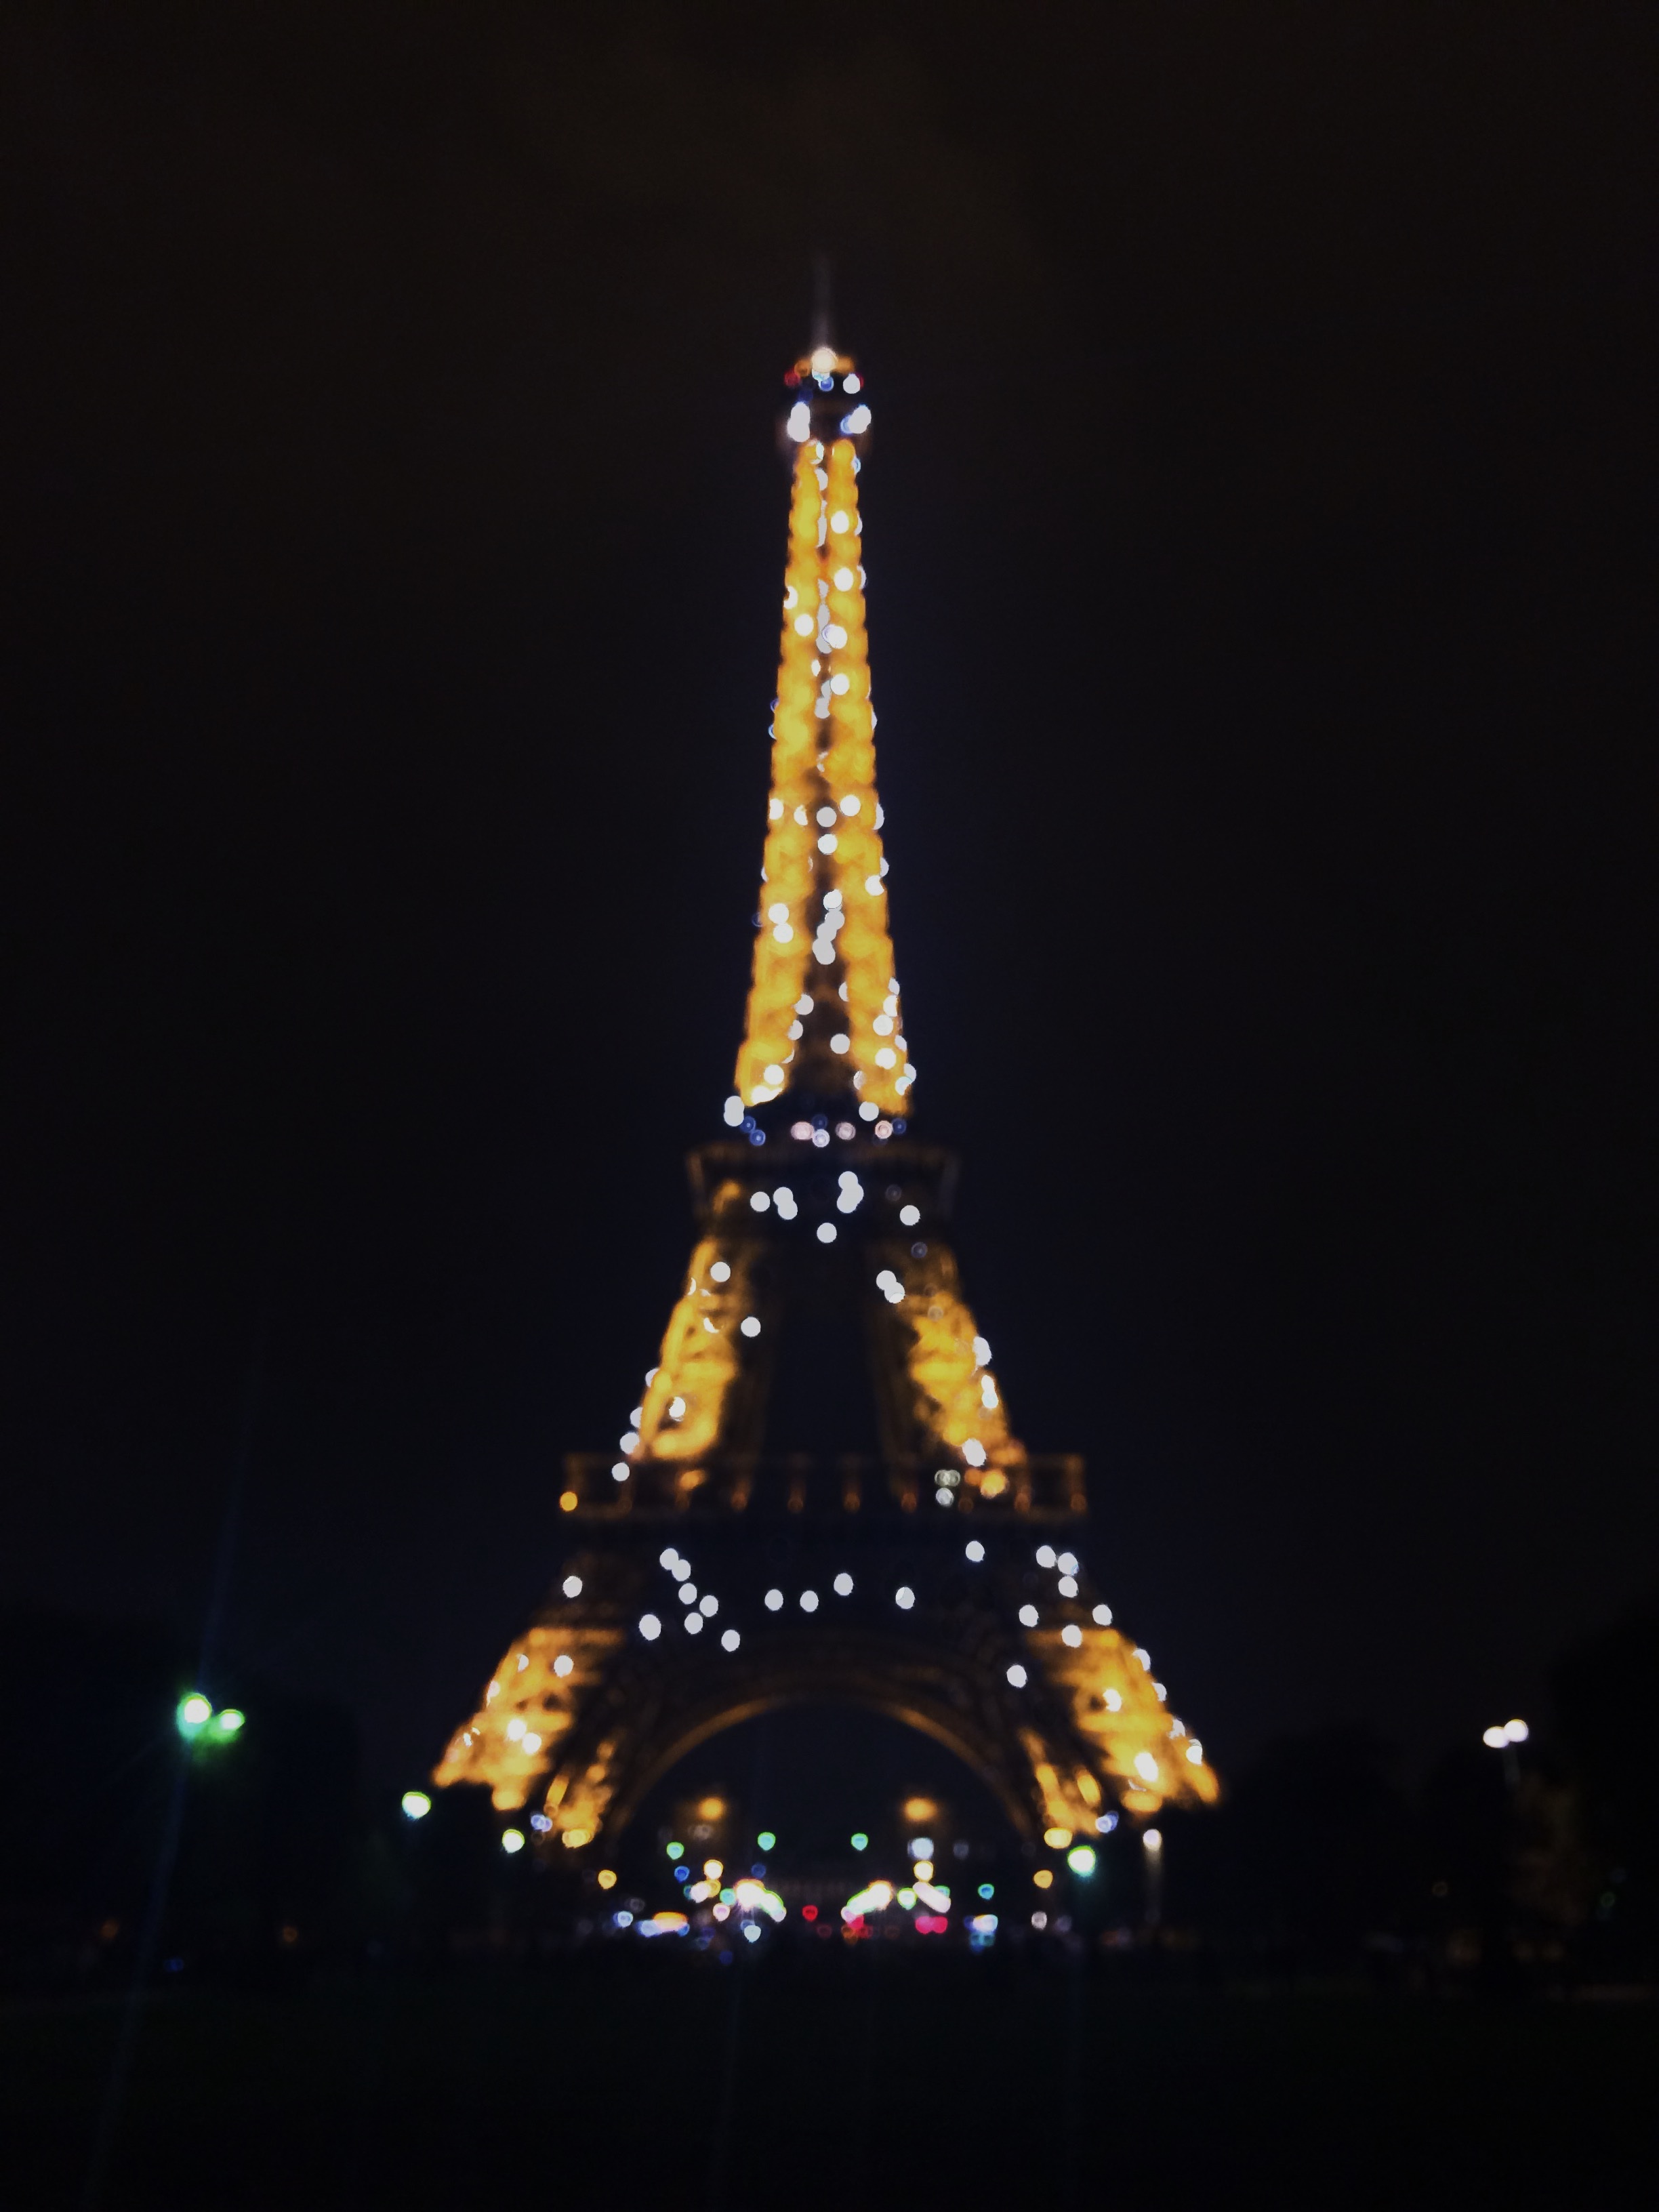
night, tower, lighting, christmas tree, christmas decoration, christmas lights